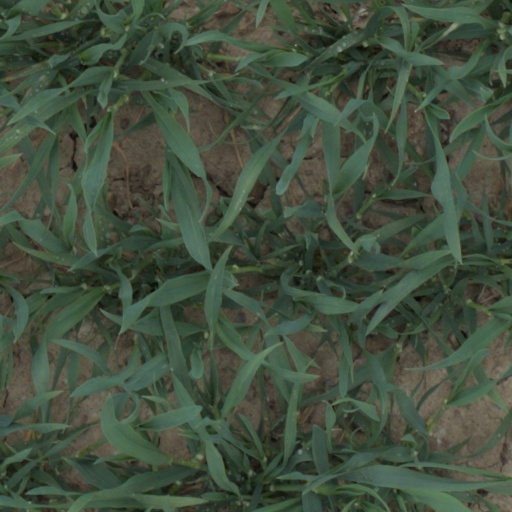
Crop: wheat